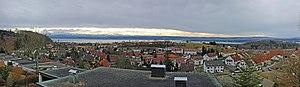
Daisendorf est une commune de Bade-Wurtemberg, située dans l'arrondissement du Lac de Constance, dans la région Bodensee-Oberschwaben, dans le district de Tübingen.